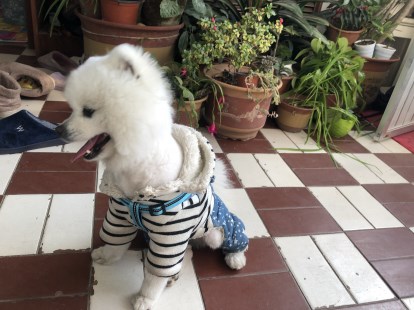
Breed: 1936-n000005-Pomeranian